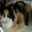
Label: cat